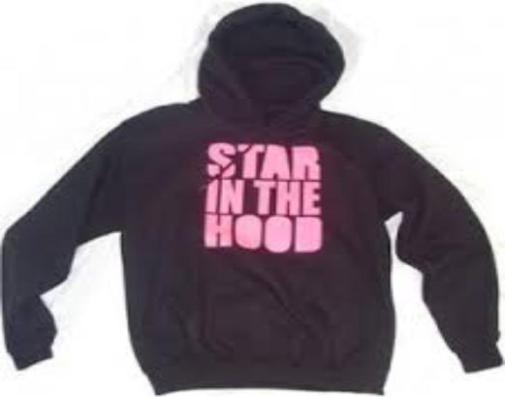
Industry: Clothes